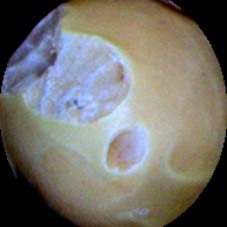
Label: Broken